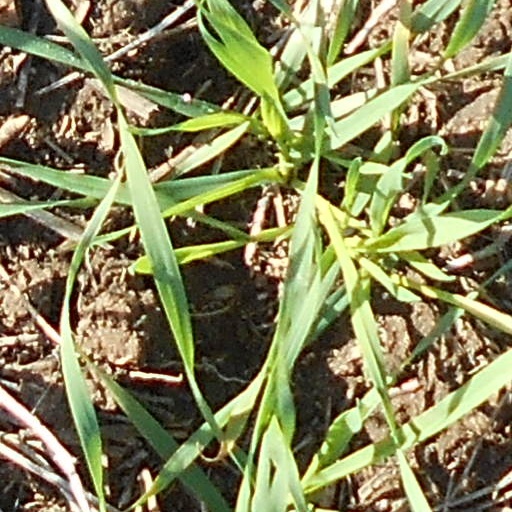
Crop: wheat